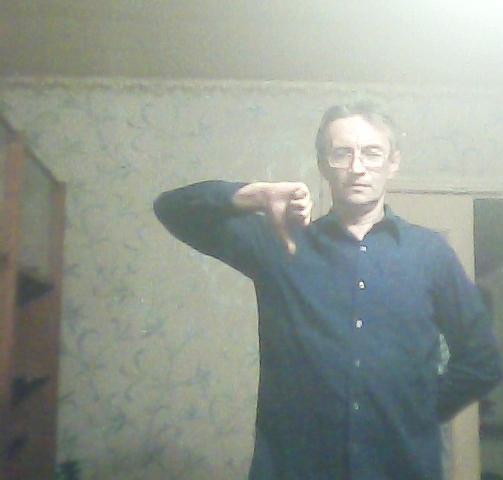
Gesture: dislike